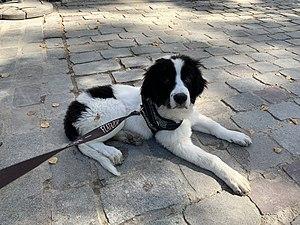
Landseer Chiot femelle de 23 kilos à 4 mois
Le Landseer est une race de chiens. Son nom vient du peintre animalier, Edwin Landseer, célèbre pour ses peintures de chiens.